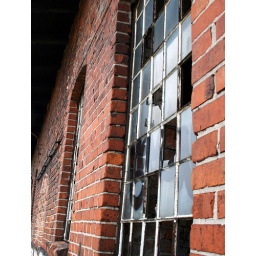
Broken windows in an old train station